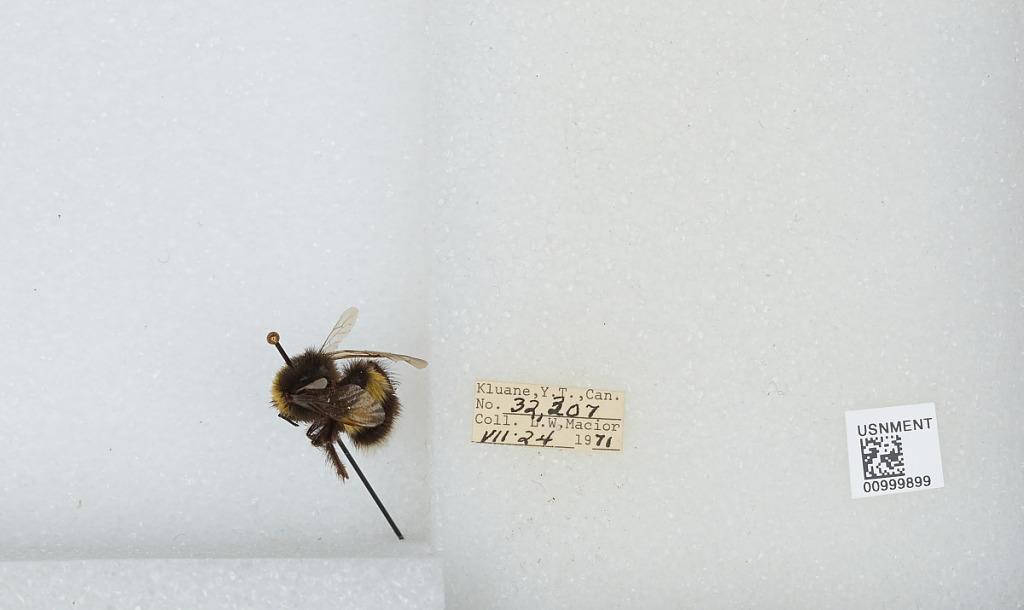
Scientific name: Bombus (Bombus) lucorum (Linnaeus)
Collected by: L. Macior
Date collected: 1971-7-24
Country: Canada
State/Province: Yukon Territory
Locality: Kluane
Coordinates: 60.75, -139.5